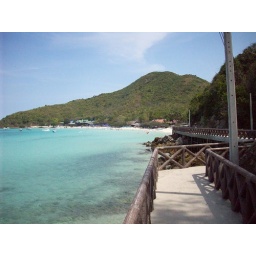
A small beach only accessible by boat or bridge